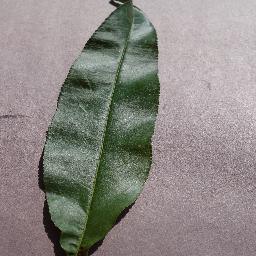
Label: Peach___healthy